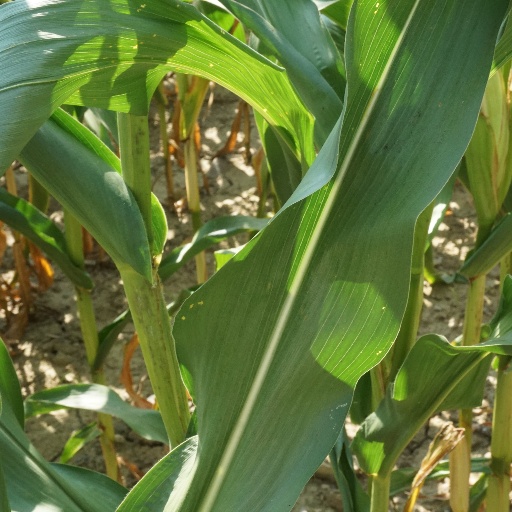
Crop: maize; corn